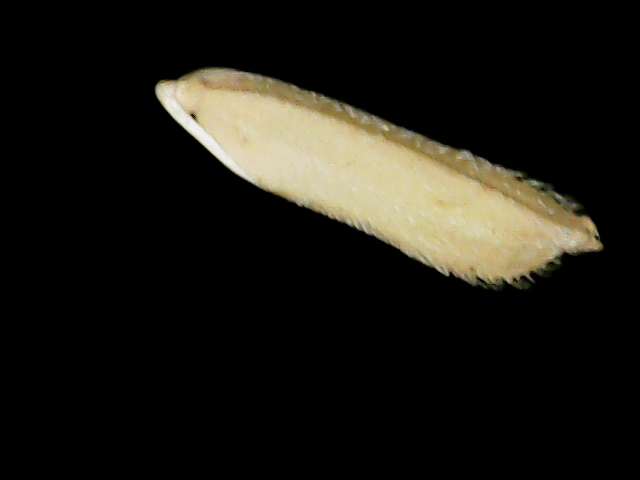
Rice variety: Binadhan14